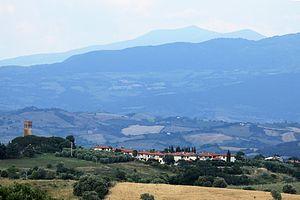
Marrucheti est une frazione de la commune de Campagnatico, province de Grosseto, en Toscane, Italie. Au moment du recensement de 2001 sa population était de 90 habitants.